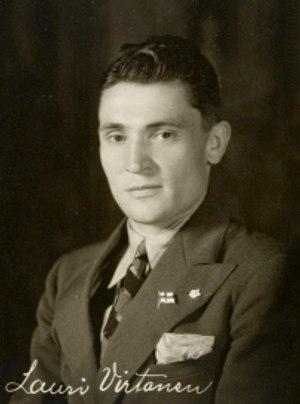
Lauri Johannes « Lasse » Virtanen est un athlète finlandais spécialiste du fond.